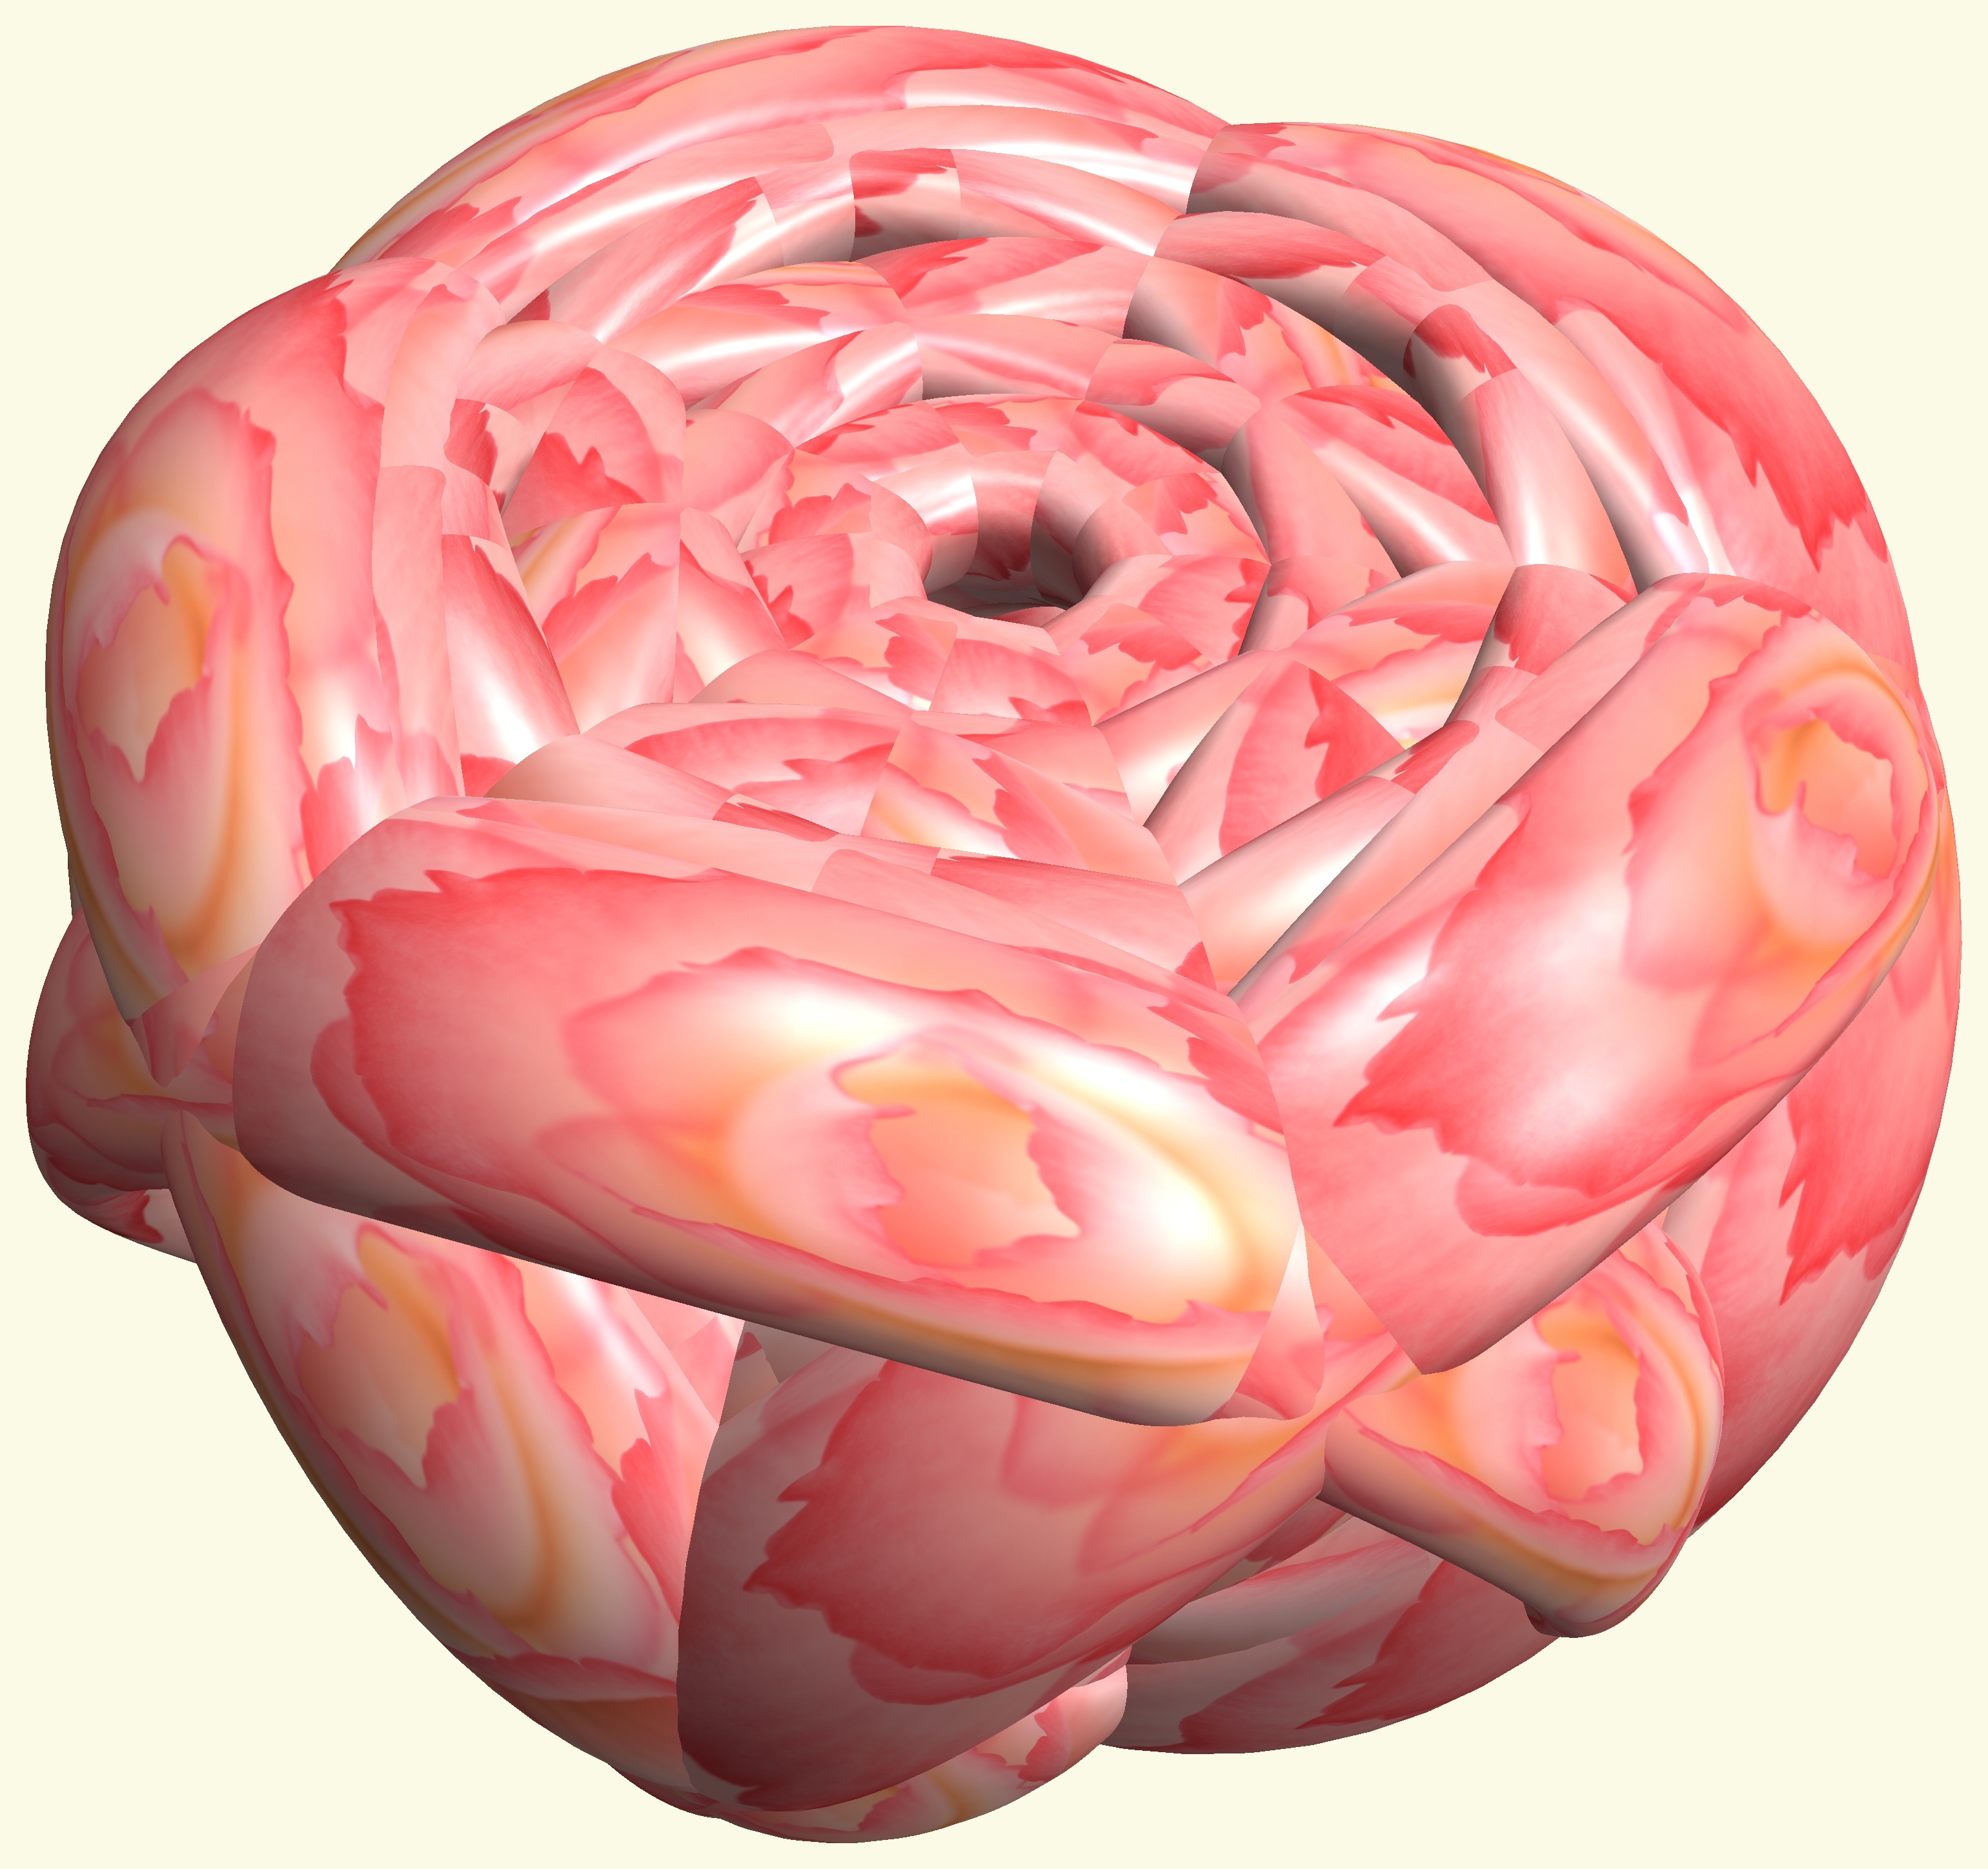
structure, texture, flower, petal, pattern, mouth, human body, figure, illustration, design, head, symmetry, brain, 3d, graphic, organ, knot, mathematica, cg, parametricplot3d, code, program, algorithm, abstruct, mapping